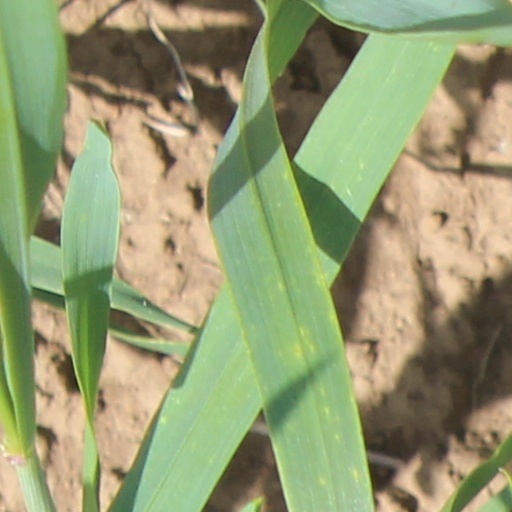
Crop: wheat